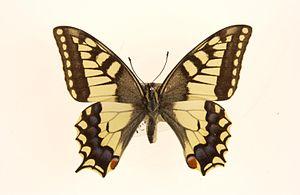
Le Porte-queue érémicole est une espèce de lépidoptères de la famille des Papilionidae, qui se rencontre dans les déserts d'Afrique du Nord et de la péninsule arabique.